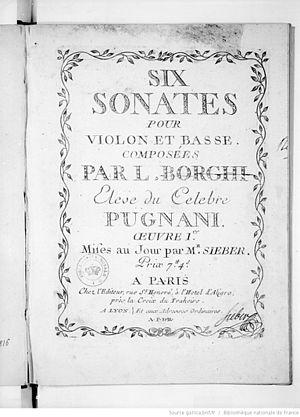
Six sonates pour violon et basse... Oeuvre I publié par Sieber à Paris en 1772.
Luigi Borghi est un violoniste, compositeur et directeur artistique italien.